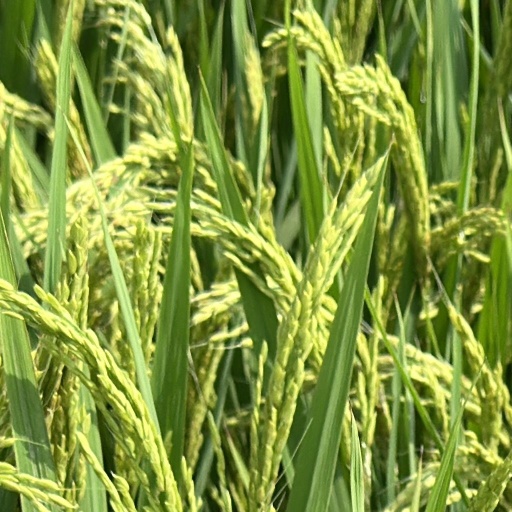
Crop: rice